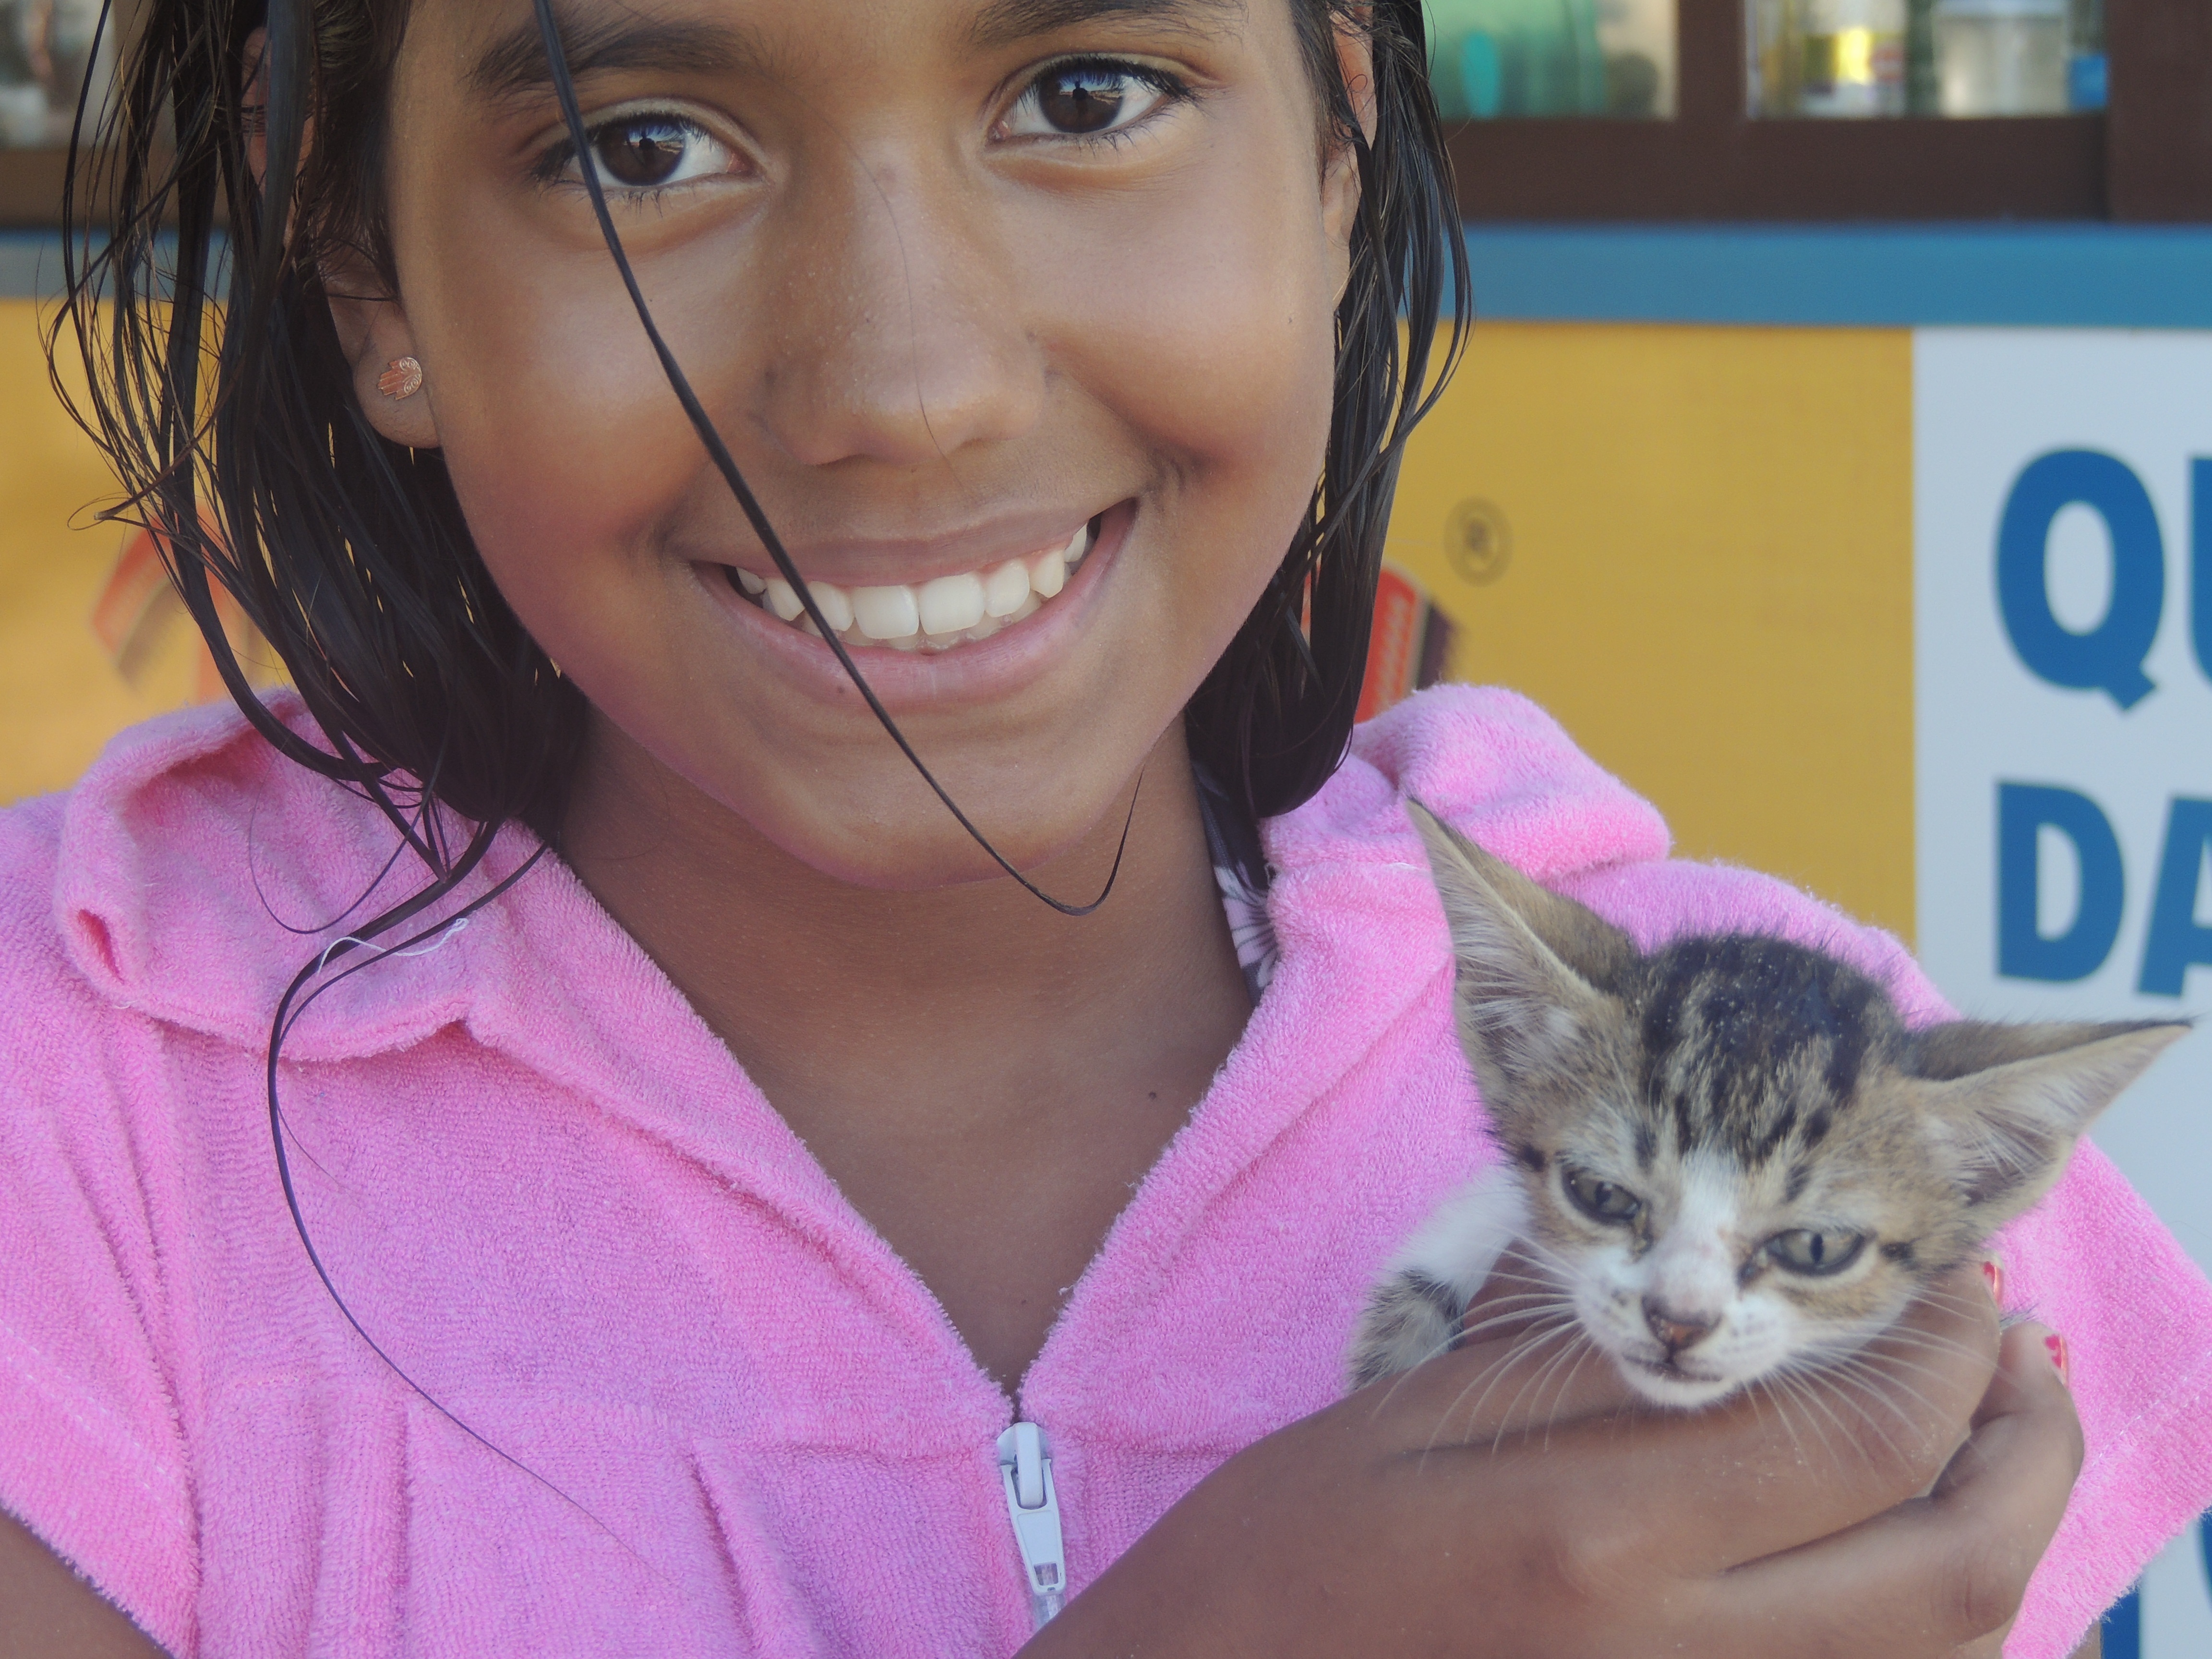
girl, kitten, cat, mammal, facial expression, face, nose, eye, head, skin, small to medium sized cats, cat like mammal